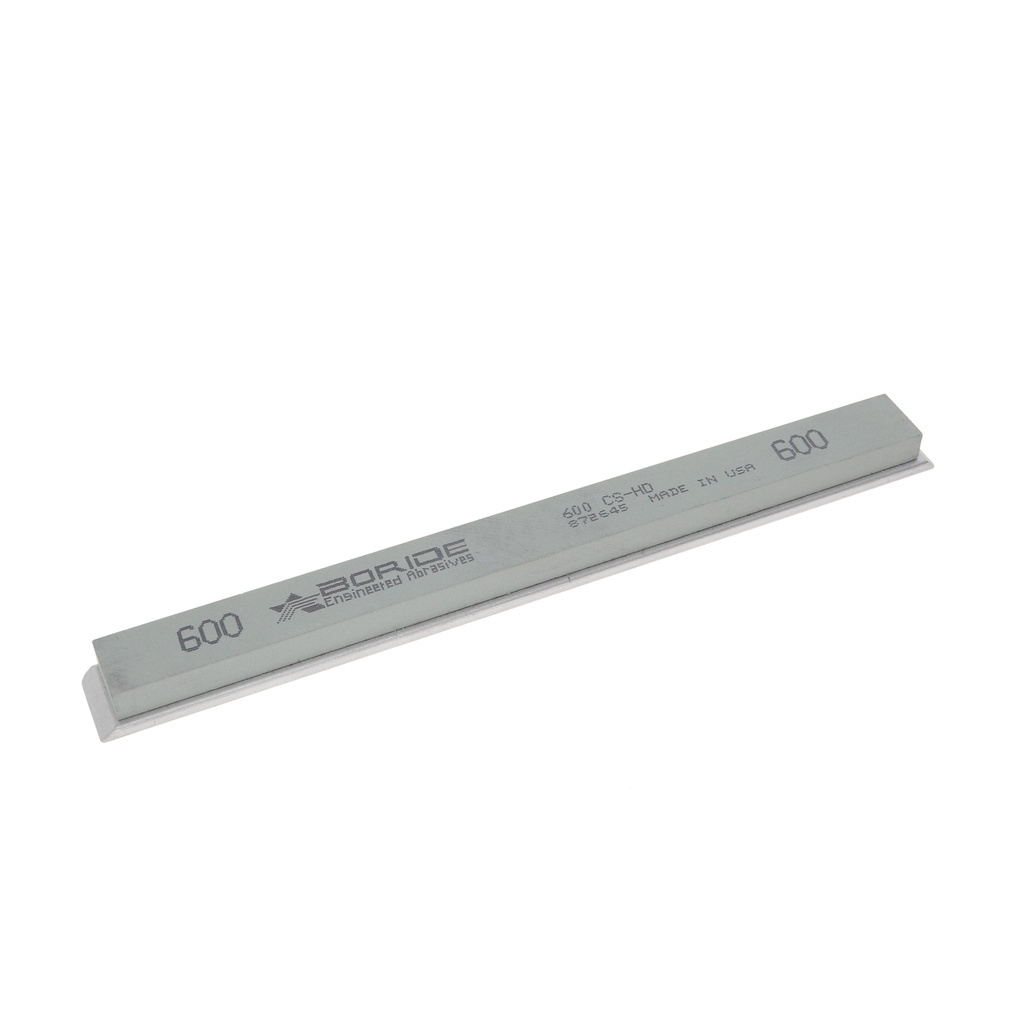
BORIDE CS-HD Schärfstein Schmal 600 Korn FEPA / 1200 JIS
Brand: Sharpeningstones
Dieser Stein ist ein Schärfstein mit Standardkörnung für allgemeine Schleifarbeiten. Abmessungen des Steins: 150 x 12 x 6mm (1/4*1*6"). Abmessung gesamt: 159 x 12 x 9 mm Körnung: 600 FEPA bzw. 1200 JIS Material: Siliziumkarbid Arbeitsempfehlungen: Beim Schärfen können Sie sowohl Kühlmittel auf Öl- als auch auf Wasserbasis verwenden. Die Reinigung der Steine erfolgt im Wasser, mit einer harten Bürste und einer Seifenlösung. Nivellieren: Die Steine werden auf einer dicken Glasscheibe oder einem Spiegel mit Siliziumkarbidpulver nivelliert. Hinweis: Die Steine im Wasser nicht einsaugen lassen. Vor der Nutzung die Oberfläche wässern. Es besteht die Gefahr, dass der Stein sich vom Schleifsteinträger löst.
Category: Home & Garden > Kitchen & Dining > Kitchen Appliances > Knife Sharpeners > Sharpening Stones